Bill Dana

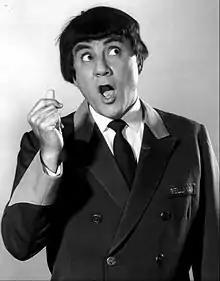
Dana as his José Jiménez character, 1964

William Szathmary (October 5, 1924 June 15, 2017), known as Bill Dana, was an American comedian, actor, and screenwriter. He often appeared on television shows such as The Steve Allen Show, frequently in the guise of a heavily accented Bolivian character named José Jiménez. Dana often portrayed the Jiménez character as an astronaut.